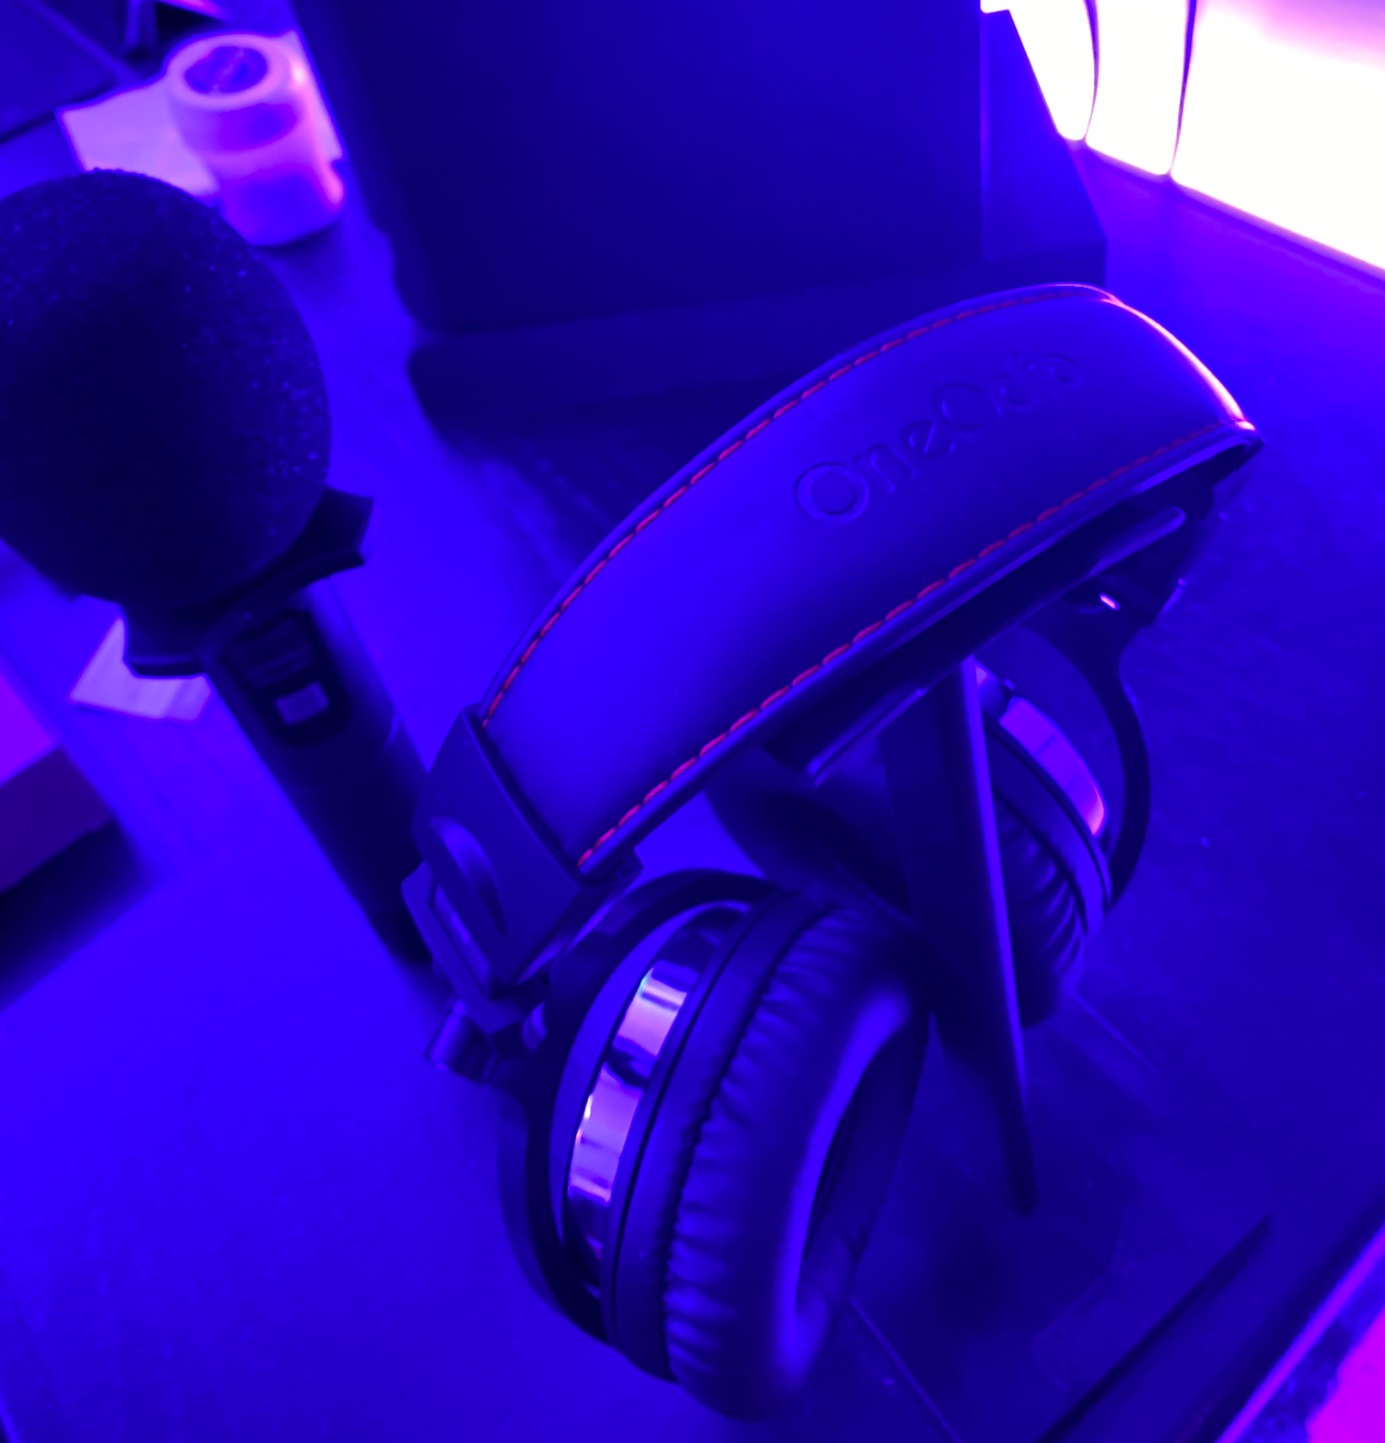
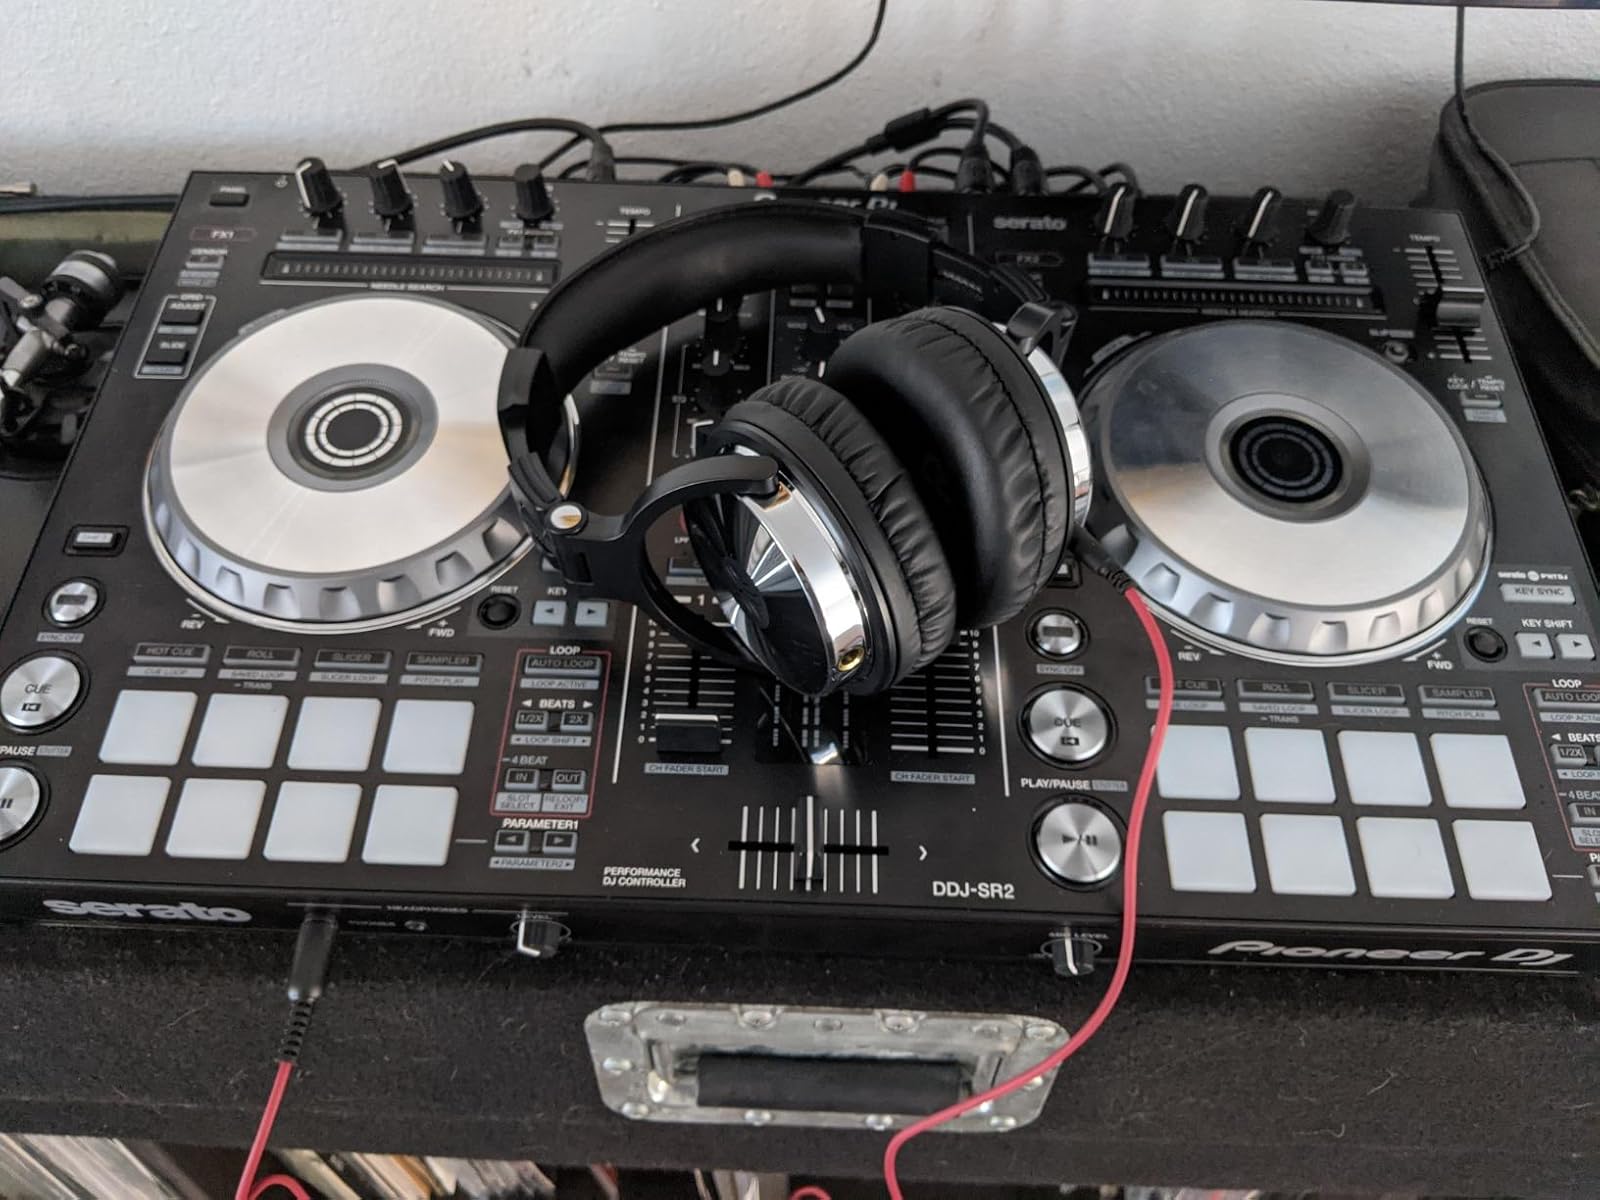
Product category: headphones
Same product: yes